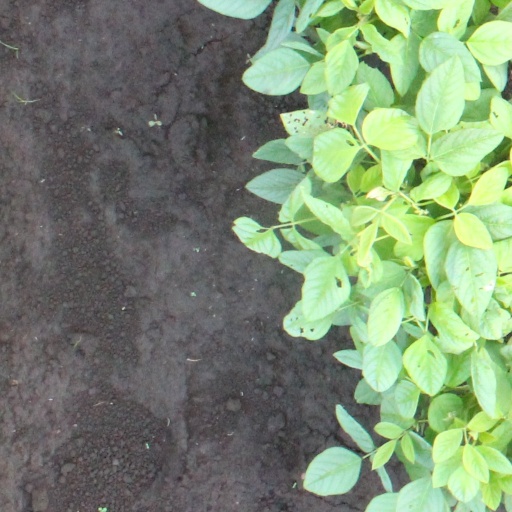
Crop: soybean